Monastic community of Mount Athos

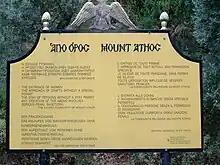
Sign at entrance to Mount Athos

Small communities of neighbouring cells have developed since the beginning of monastic life in the monastic community, some of which using the word "skete" (σκήτη) meaning "monastic settlement" or "lavra" (λαύρα) meaning "monastic congregation". The word "skete" is of Coptic origin and in its original form is a placename of a location in the Egyptian desert known today as Scetis.